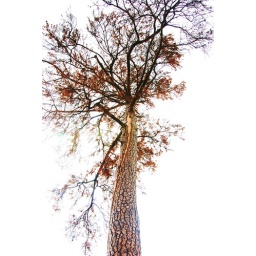
The lightning killed this pine tree near the house.